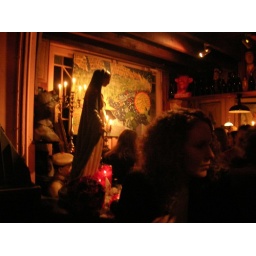
down a dark alley and through a larger-than-life wooden door, there is an underground cuban bar in bruges